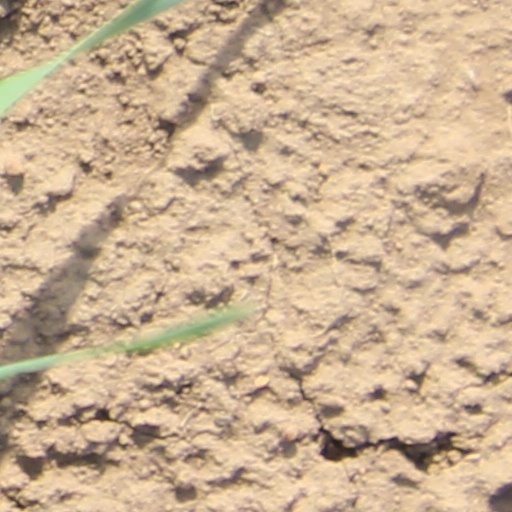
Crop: wheat